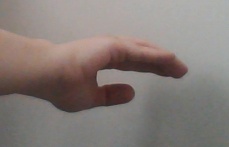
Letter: jeem